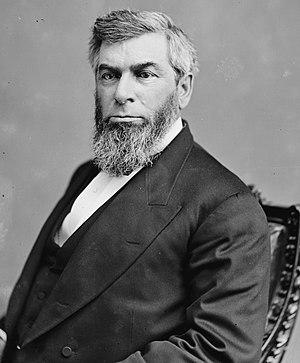
Morrison Remick « Mott » Waite, né le 29 novembre 1816 à Lyme et mort le 23 mars 1888, est un avocat et homme politique américain. Il est le 7ᵉ Juge en chef des États-Unis.
Le juge en chef des États-Unis est le plus haut magistrat du système judiciaire fédéral américain et le président de la Cour suprême des États-Unis.
Ulysses S. Grant, né Hiram Ulysses Grant le 27 avril 1822 à Point Pleasant et mort le 23 juillet 1885 à Wilton, est un homme d'État américain, 18ᵉ président des États-Unis. Après une brillante carrière militaire au cours de laquelle il commanda les armées nordistes durant la guerre de Sécession, il fut élu président en 1868. Sa présidence fut marquée par ses tentatives visant à intégrer davantage les anciens États confédérés dans l'Union, à éliminer les vestiges du nationalisme sudiste et à protéger les droits des Afro-Américains. La fin de son mandat fut néanmoins ternie par les dissensions du Parti républicain, la panique bancaire de 1873 et la corruption de son administration.